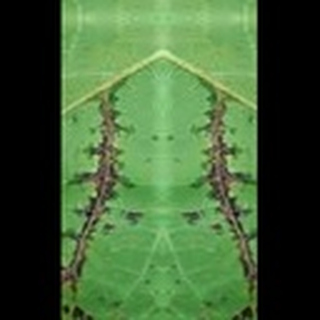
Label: cotton_bacterial_blight